Basilica of Saint Paul Outside the Walls

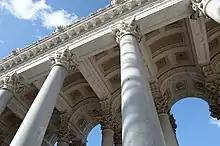
Colonnade of Basilica of Saint Paul Outside the Walls

According to tradition, Saint Paul's body was buried two miles away from the location of his martyrdom, in the sepulchral area along the Ostiense Way, which was owned by a Christian woman named Lucina. A tropaeum was erected on it and quickly became a place of veneration.